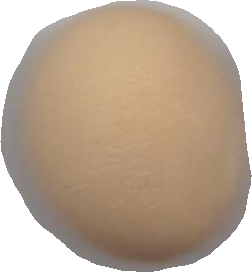
Variety: Grobogan